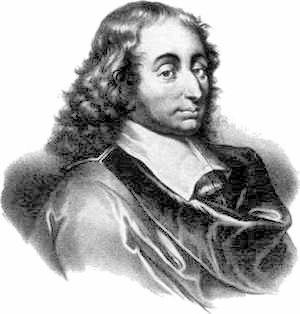
14 février : Inauguration de la salle des Machines aux Tuileries.
La critique de l'athéisme est la critique des concepts, la validité ou l'impact de l'athéisme, y compris les implications politiques et sociales associées. Les critiques comprennent des arguments fondés sur des positions théistes, les arguments relatifs à la moralité ou ce que l'on pense être les effets de l'athéisme sur l'individu, ou des hypothèses, scientifiques ou autres, qui sous-entendent l'athéisme. La critique de l'athéisme est compliquée par le fait qu'il existe plusieurs définitions et concepts de l'athéisme, y compris l'athéisme pratique, l'athéisme théorique, l'athéisme négatif et positif, l'athéisme implicite et explicite, avec des critiques qui ne spécifient pas toujours le sous-ensemble de l'athéisme étant critiqué.
Le pile ou face est un jeu de hasard se jouant avec une pièce de monnaie. Le principe du jeu est de lancer en l'air une pièce équilibrée et de parier sur le côté sorti. La pièce tournoyante tombe au sol et s'y stabilise, ou bien elle est rattrapée d'une main et posée à plat dans l'autre main.
Les Petites écoles de Port-Royal est le nom donné au système d'enseignement créé par les intellectuels réunis à Port-Royal des Champs au milieu du XVIIᵉ siècle, alors que la controverse janséniste faisait rage. Ces petites écoles ont fonctionné de 1637 à 1660.
Le pari de Pascal est un argument philosophique mis au point par Blaise Pascal, philosophe, mathématicien et physicien français du XVIIᵉ siècle. L'argument tente de prouver qu'une personne rationnelle a tout intérêt à croire en Dieu, que Dieu existe ou non. En effet, si Dieu n’existe pas, le croyant et le non-croyant ne perdent rien ou presque. Par contre, si Dieu existe, le croyant gagne le paradis tandis que le non-croyant est enfermé en enfer pour l'éternité.
L’évolution des styles littéraires a toujours suivi l’évolution des modes de vie et des coutumes. C’est ainsi qu’au XVIIIᵉ siècle, la littérature n’est plus uniquement prétexte à accorder des origines divines à des civilisations, à raconter des tragédies, à distraire ou à véhiculer une idéologie politique, mais voit pour la première fois des auteurs parler d’eux-mêmes dans leurs ouvrages. Historiquement, Rousseau est l’un des premiers à parler clairement de lui dans ses œuvres en employant le « je ». Cette personnification des ouvrages, qui intervient de manière novatrice et inattendue, amène la critique à s’en prendre à ces écrivains d’un genre nouveau qui affirment leur foi en l’homme. On a du mal à émerger, en littérature, de ce siècle de référence qu’est le XVIIᵉ siècle où, comme l’affirme Blaise Pascal, « le moi est haïssable ». Aussi est-il intéressant de se demander si ces critiques ont lieu d’être, de s’interroger sur les raisons amenant Rousseau à utiliser et à défendre la première personne, et si cela fait de lui un écrivain préromantique.
La casuistique est une forme d'argumentation utilisée en théologie morale, en droit, en médecine et en psychologie. Elle consiste à résoudre les problèmes pratiques par une discussion entre, d'une part, des principes généraux ou des cas similaires et, d'autre part, la considération des particularités du cas étudié. De la confrontation entre les perspectives générales, passées et particulières est censée émerger la juste action à mener en ce cas-ci.
La connaissance de soi est le savoir qu'une personne acquiert sur elle-même, en termes psychologiques ou spirituels, au cours de sa vie à l'occasion de ses expériences.
Février